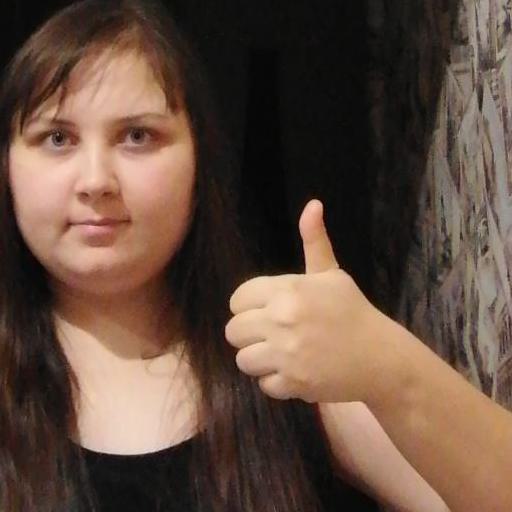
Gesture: like